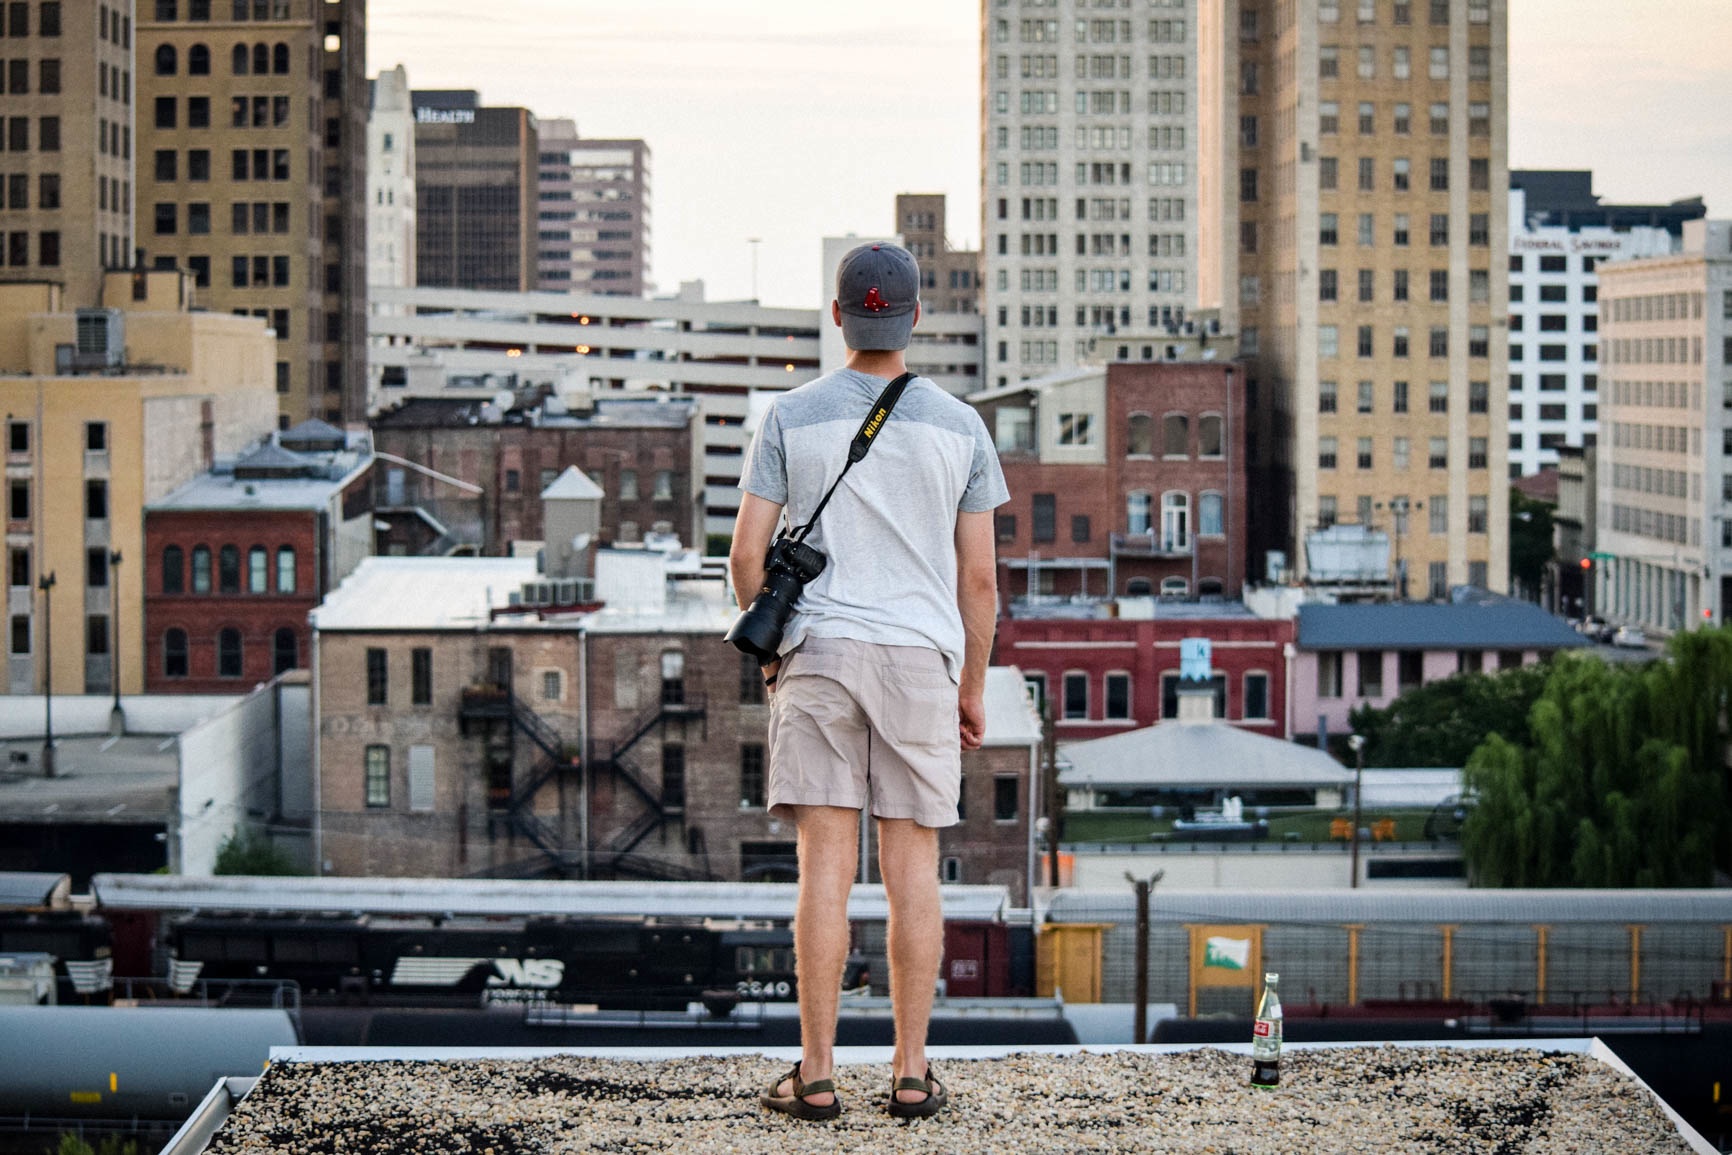
man, pedestrian, person, track, road, street, photographer, rooftop, building, city, skyscraper, cityscape, downtown, transport, vehicle, infrastructure, urban area, human settlement